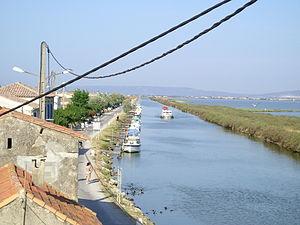
Le canal du Rhône à Sète à la hauteur des Cabanes de Carnon (commune de Palavas-les-Flots. A droite (nord-ouest), l'étang du Pérols ou du Méjean